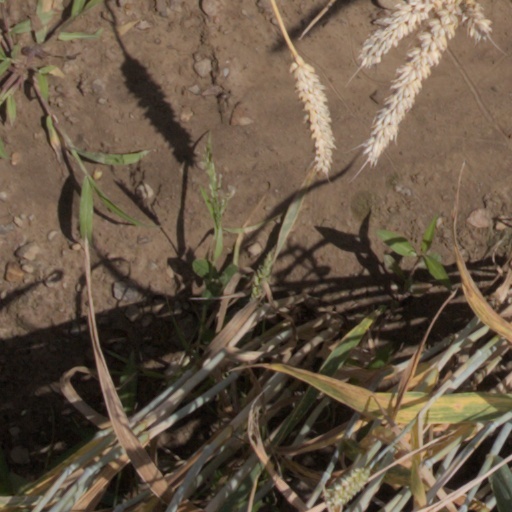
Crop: wheat